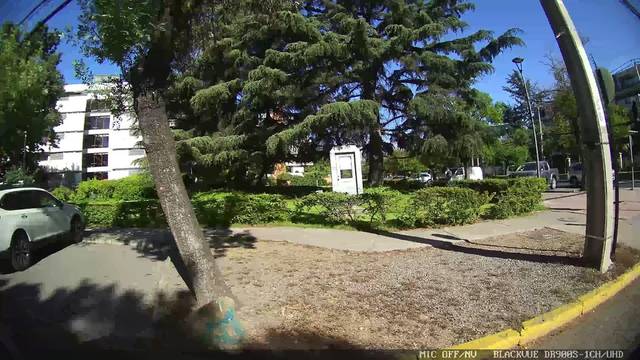
Region: Chile
Coordinates: -33.392, -70.583